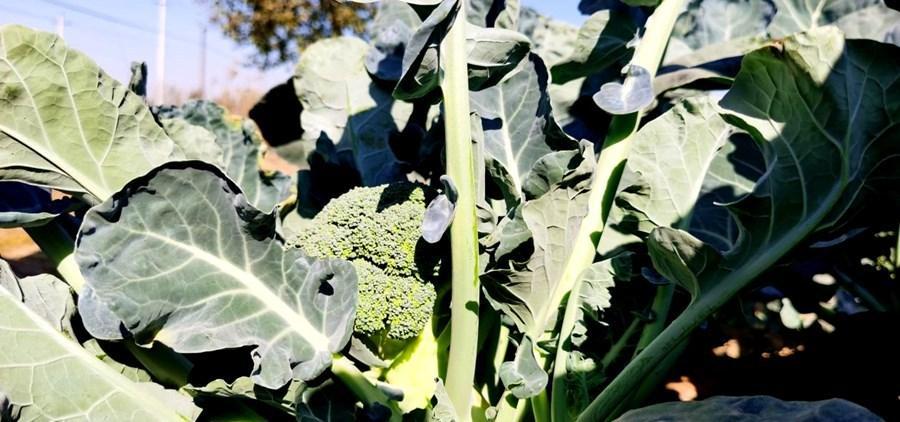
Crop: unknown
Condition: broccoli